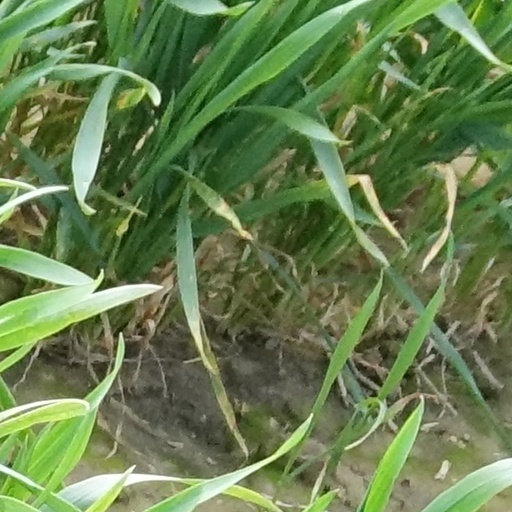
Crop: wheat